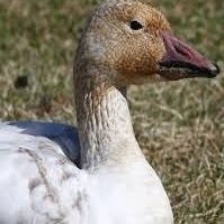
Species: SNOW GOOSE
Scientific name: ANSER CAERULESCENS
ImageNet parent category: goose